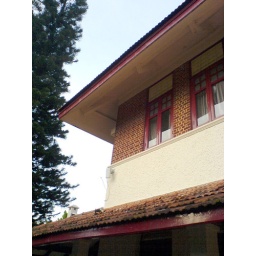
Sadly, this building is standing in the midst of some seriously tacky structures.